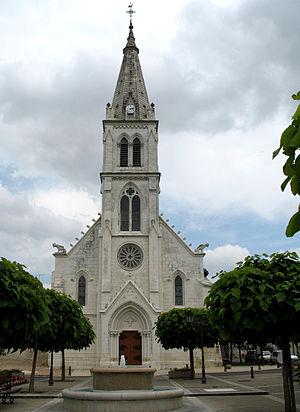
Ligueil est une commune française située dans le département d'Indre-et-Loire, en région Centre-Val de Loire.